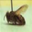
Label: bee